Niho Station

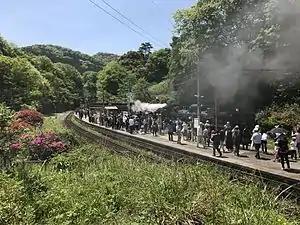
Niho Station in 2017

is a passenger railway station in Yamaguchi, Yamaguchi Prefecture, Japan. It is operated by the West Japan Railway Company (JR West).